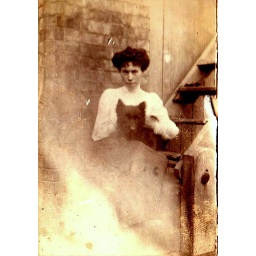
Young woman with a dog sitting on the steps in a yard.